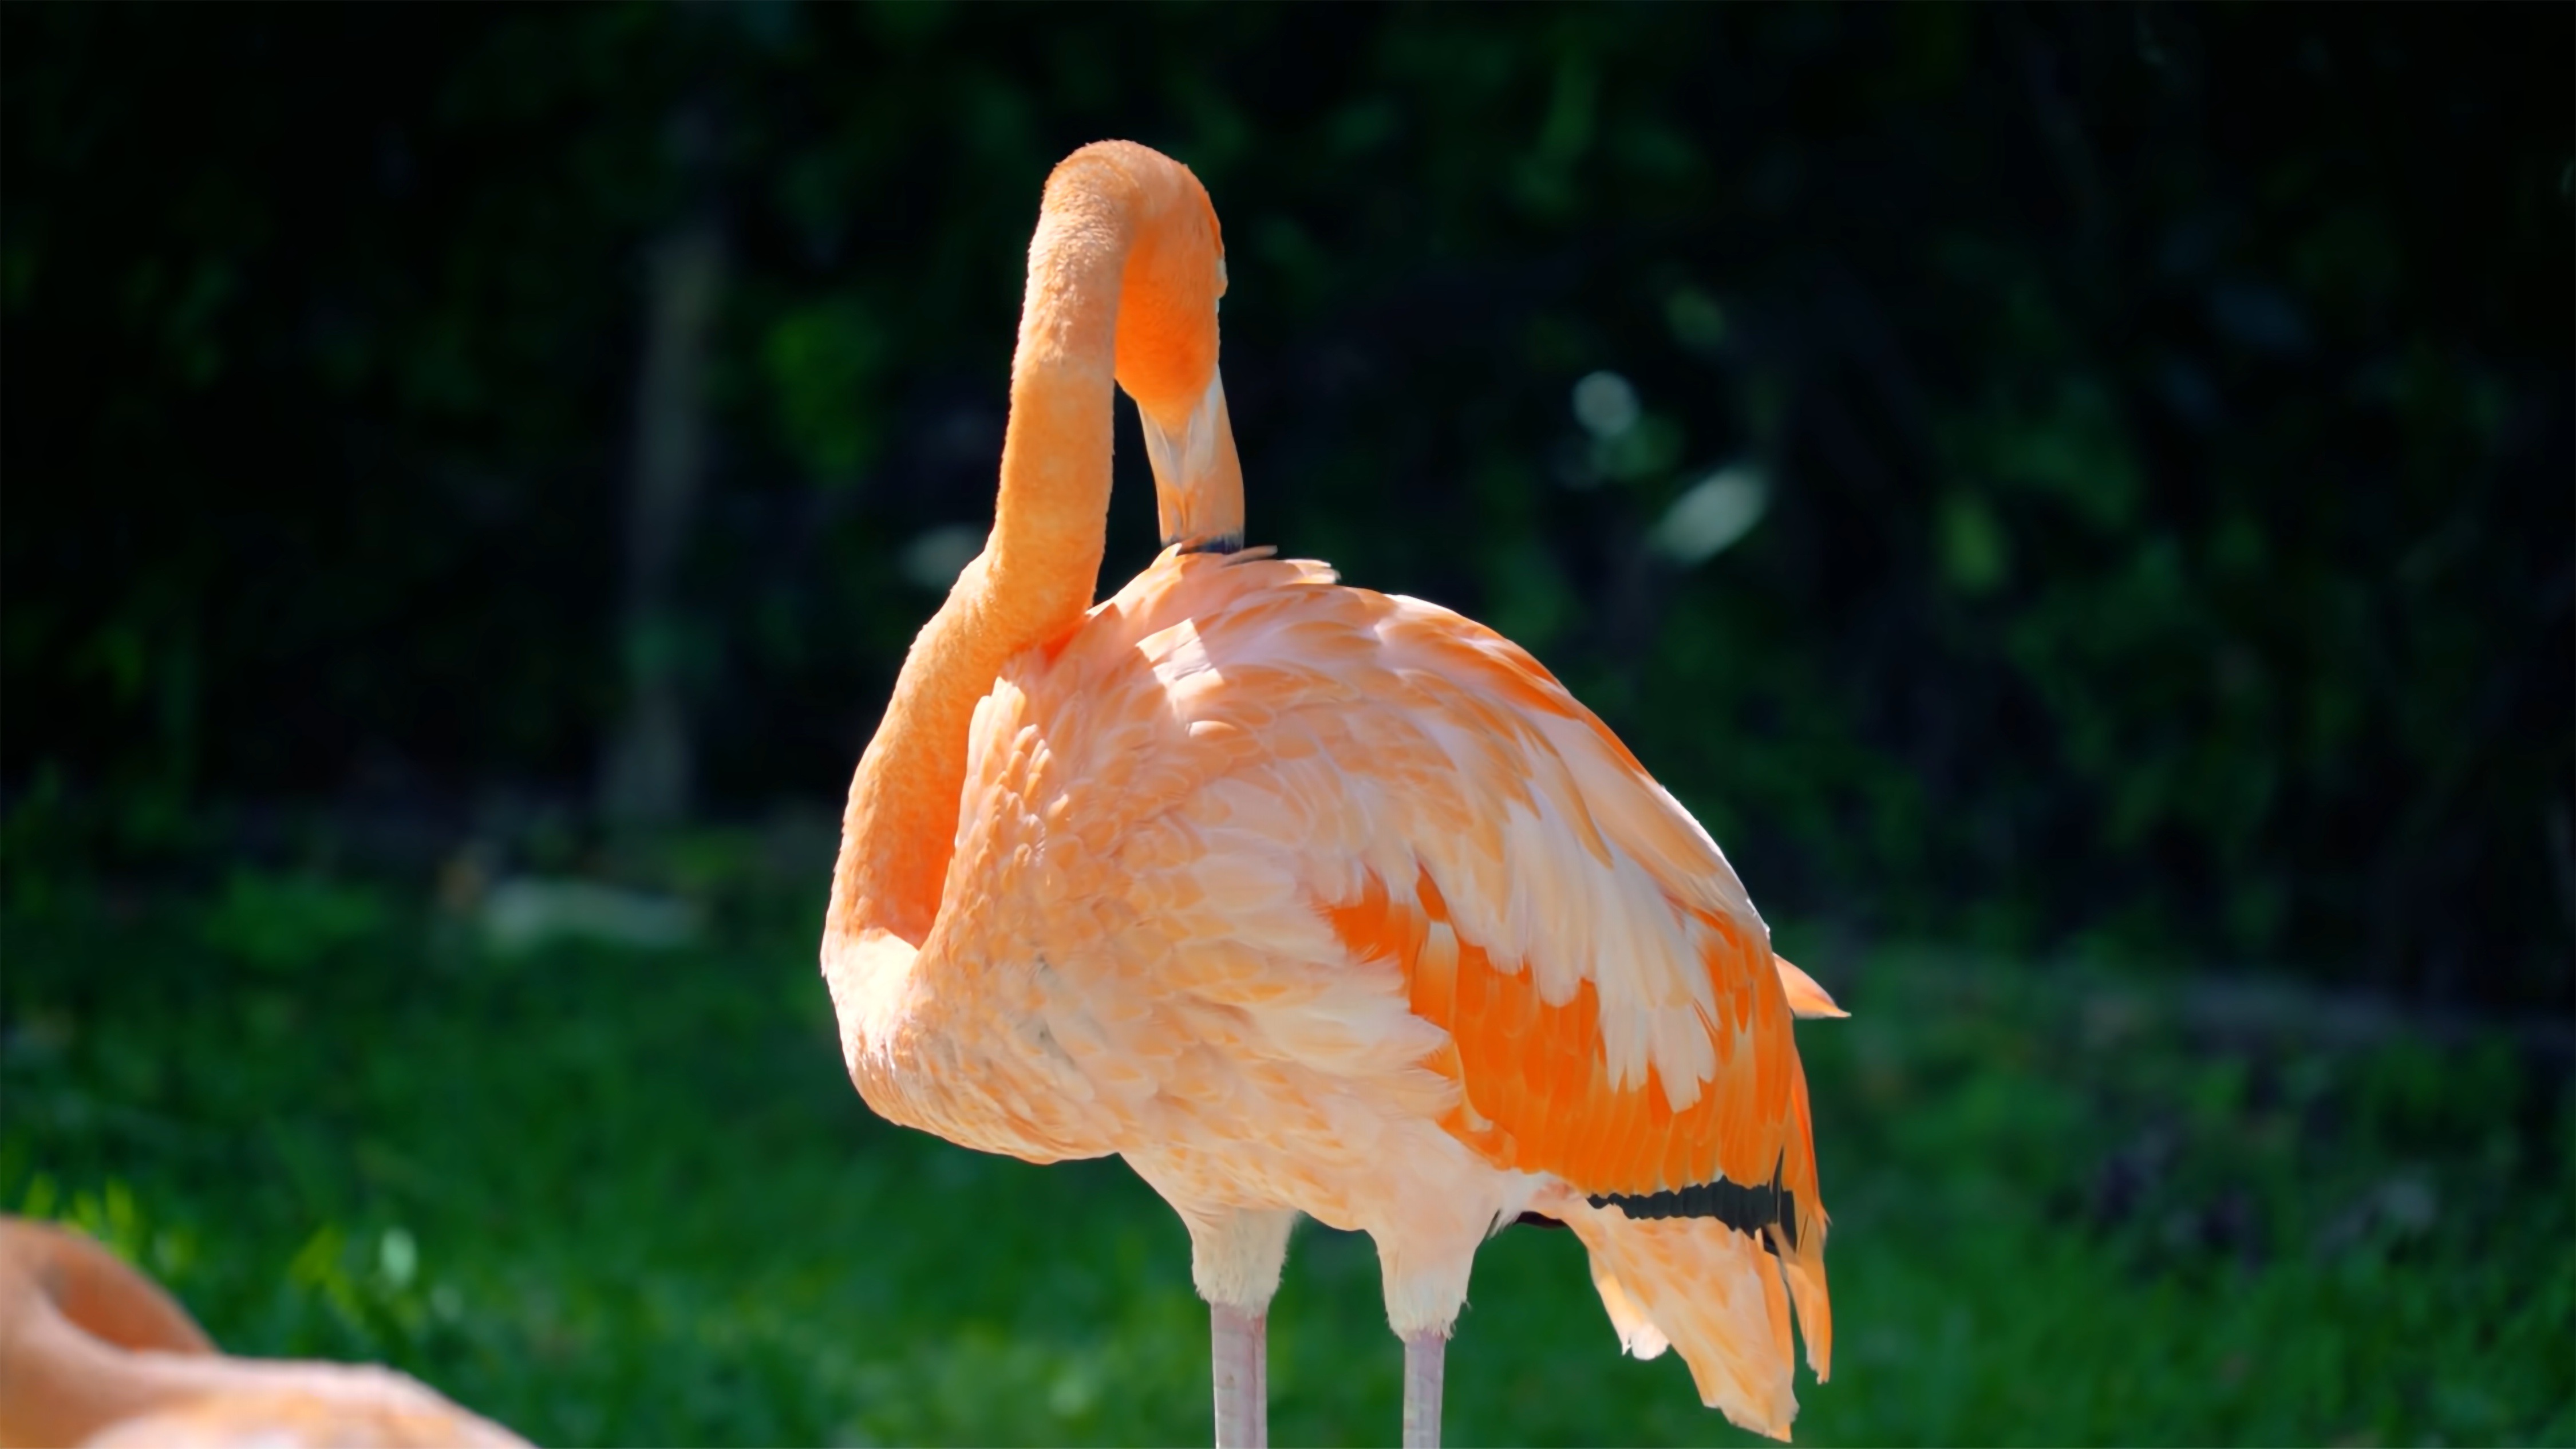
bird, greater flamingo, plant, flamingo, beak, waterfowl, feather, grass, ducks, geese and swans, natural landscape, wing, tail, grassland, terrestrial animal, landscape, livestock, peach, water bird, pasture, tree, wildlife, ciconiiformes, duck, seabird